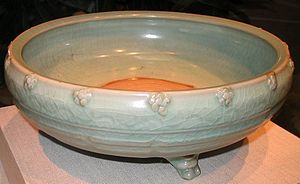
Ming-dynastiet / Kinesisk kunst under Ming-dynastiet
Ming-keramik fra Zhejiang.
Ming-dynastiet, 1368-1644, var det sidste kejserdynasti, der havde Hankinesere som regenter. Det efterfulgte Yuan-dynastiet, der havde kejsere af mongolsk oprindelse, og det blev efterfulgt af Qing-dynastiet, der havde kejsere af manchurisk oprindelse